Michel Bouillon

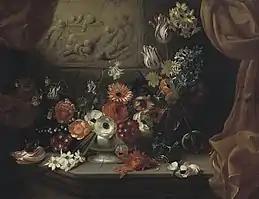
"Flowers in a low vase with flowers in a roemer on a stone ledge"

Michel de Bouillon's signed works are rare. He specialized in flower pieces, still lifes of fruit and market scenes as well as hunting and vanitas still lifes.